Cardiotocography

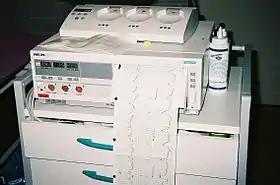
A cardiotocograph recording fetal heart rate and uterine contractions

Cardiotocography (CTG) is a technique used to monitor the fetal heartbeat and uterine contractions during pregnancy and labour. The machine used to perform the monitoring is called a cardiotocograph.